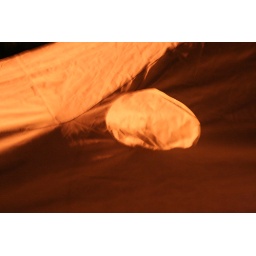
More night photos in the strange orange street lights